Elizabeth Keith

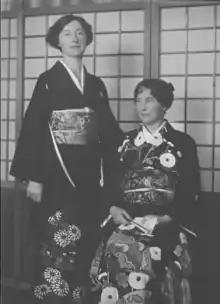
Elizabeth Keith (left) with sister

Elizabeth Keith (30 April 1887 – 1956) was a Scottish artist and writer. She was a print-maker and watercolorist whose works were significantly influenced by her travels to Japan, China, Korea and the Philippines.